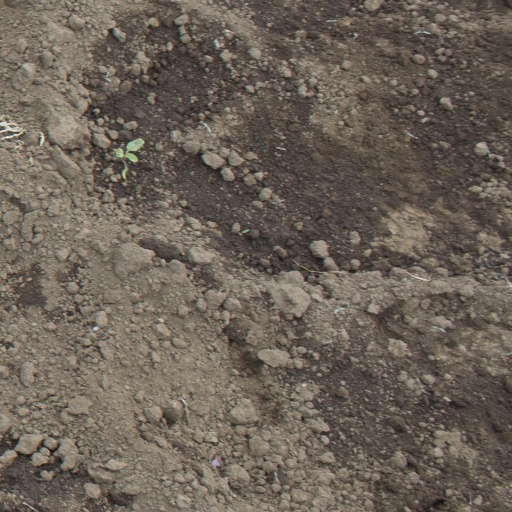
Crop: soybean